Hans Kmoch

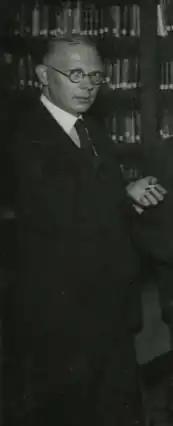
Kmoch in 1935

Johann "Hans" Joseph Kmoch (July 25, 1894 – February 13, 1973) was an Austrian-Dutch-American chess International Master (1950), International Arbiter (1951), and a chess journalist and author, for which he is best known.